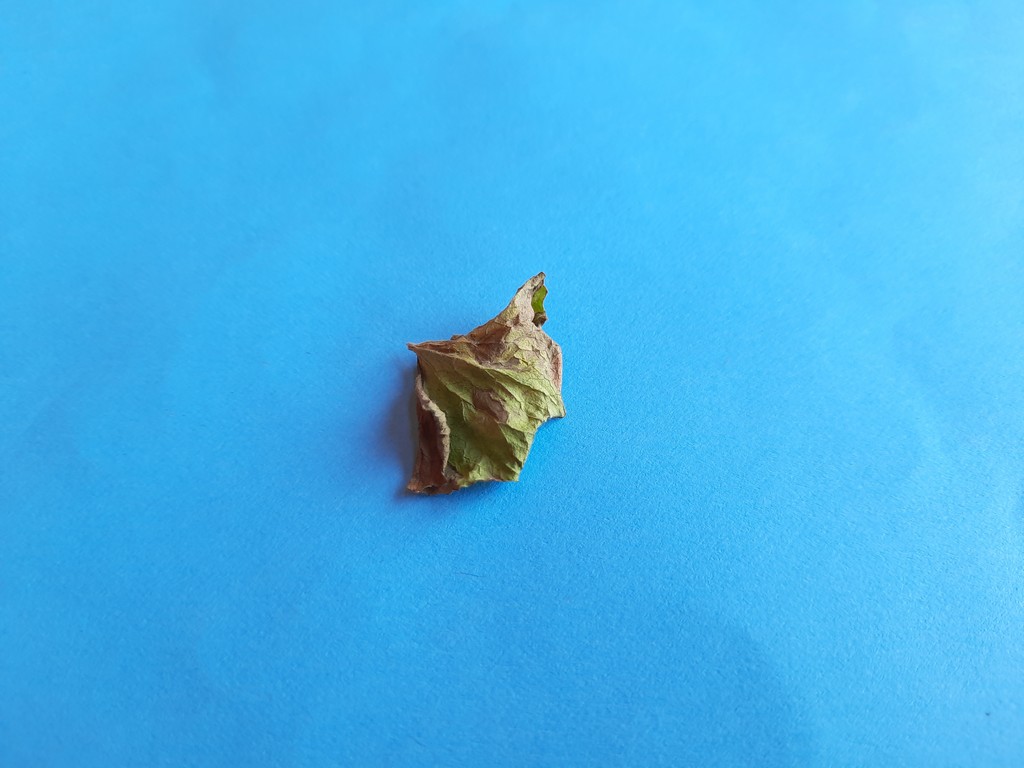
Label: Dried